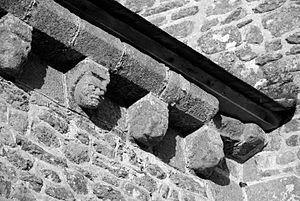
Saint-Gildas-de-Rhuys
Saint-Gildas-de-Rhuys [sɛ̃ ʒilda də ʁɥis] est une commune française, située dans le département du Morbihan en région Bretagne.